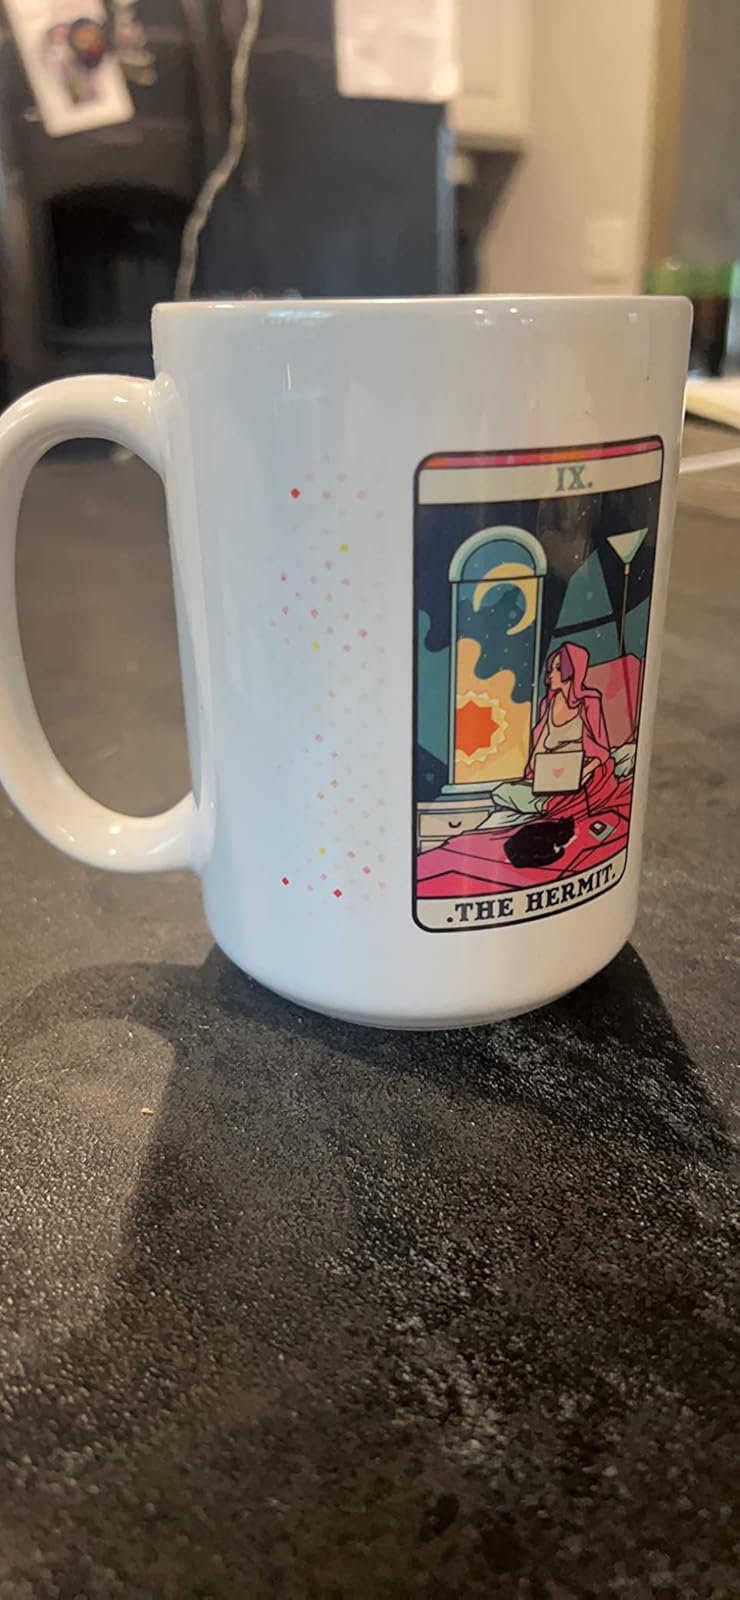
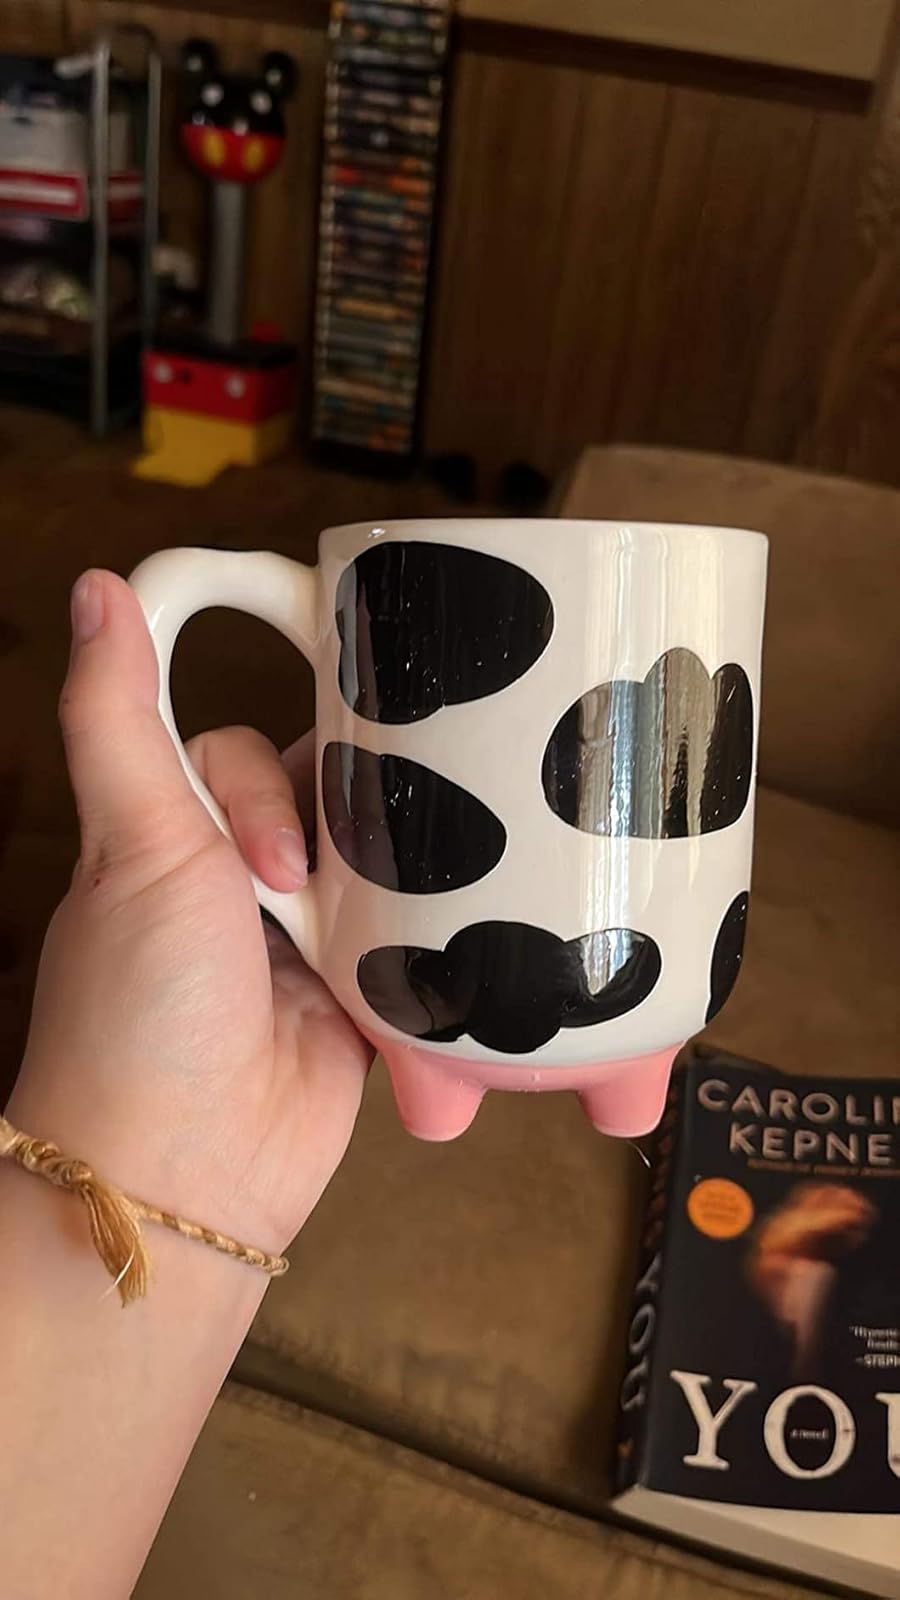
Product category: items_mug
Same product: no